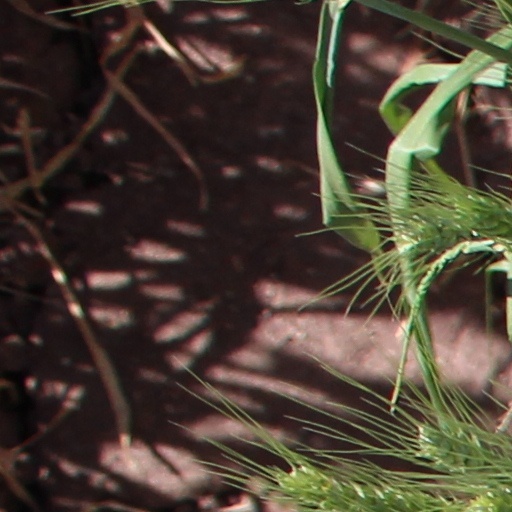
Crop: wheat